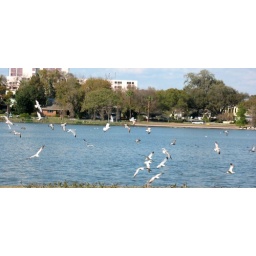
water birds in flight over Lake Morton... it doesn't take much to spook them. &lt;b&gt;&amp;copy; All rights reserved&lt;/b&gt;